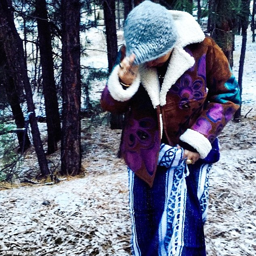
snowy day : pop artist posed for several photographs in the winter weather unavailable in most